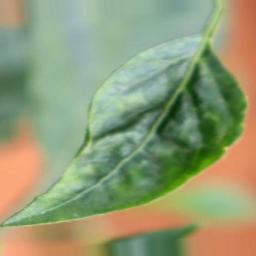
Label: mites_and_trips